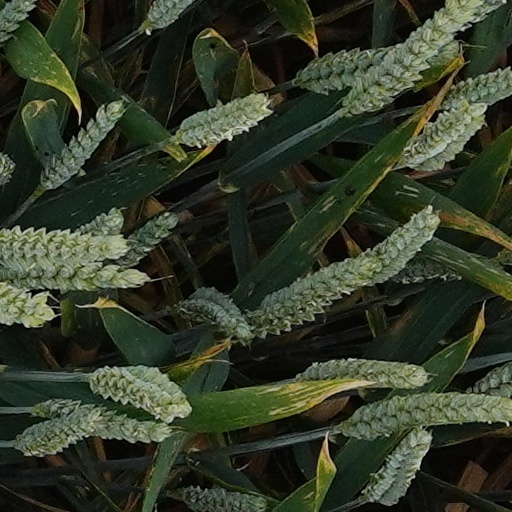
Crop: wheat